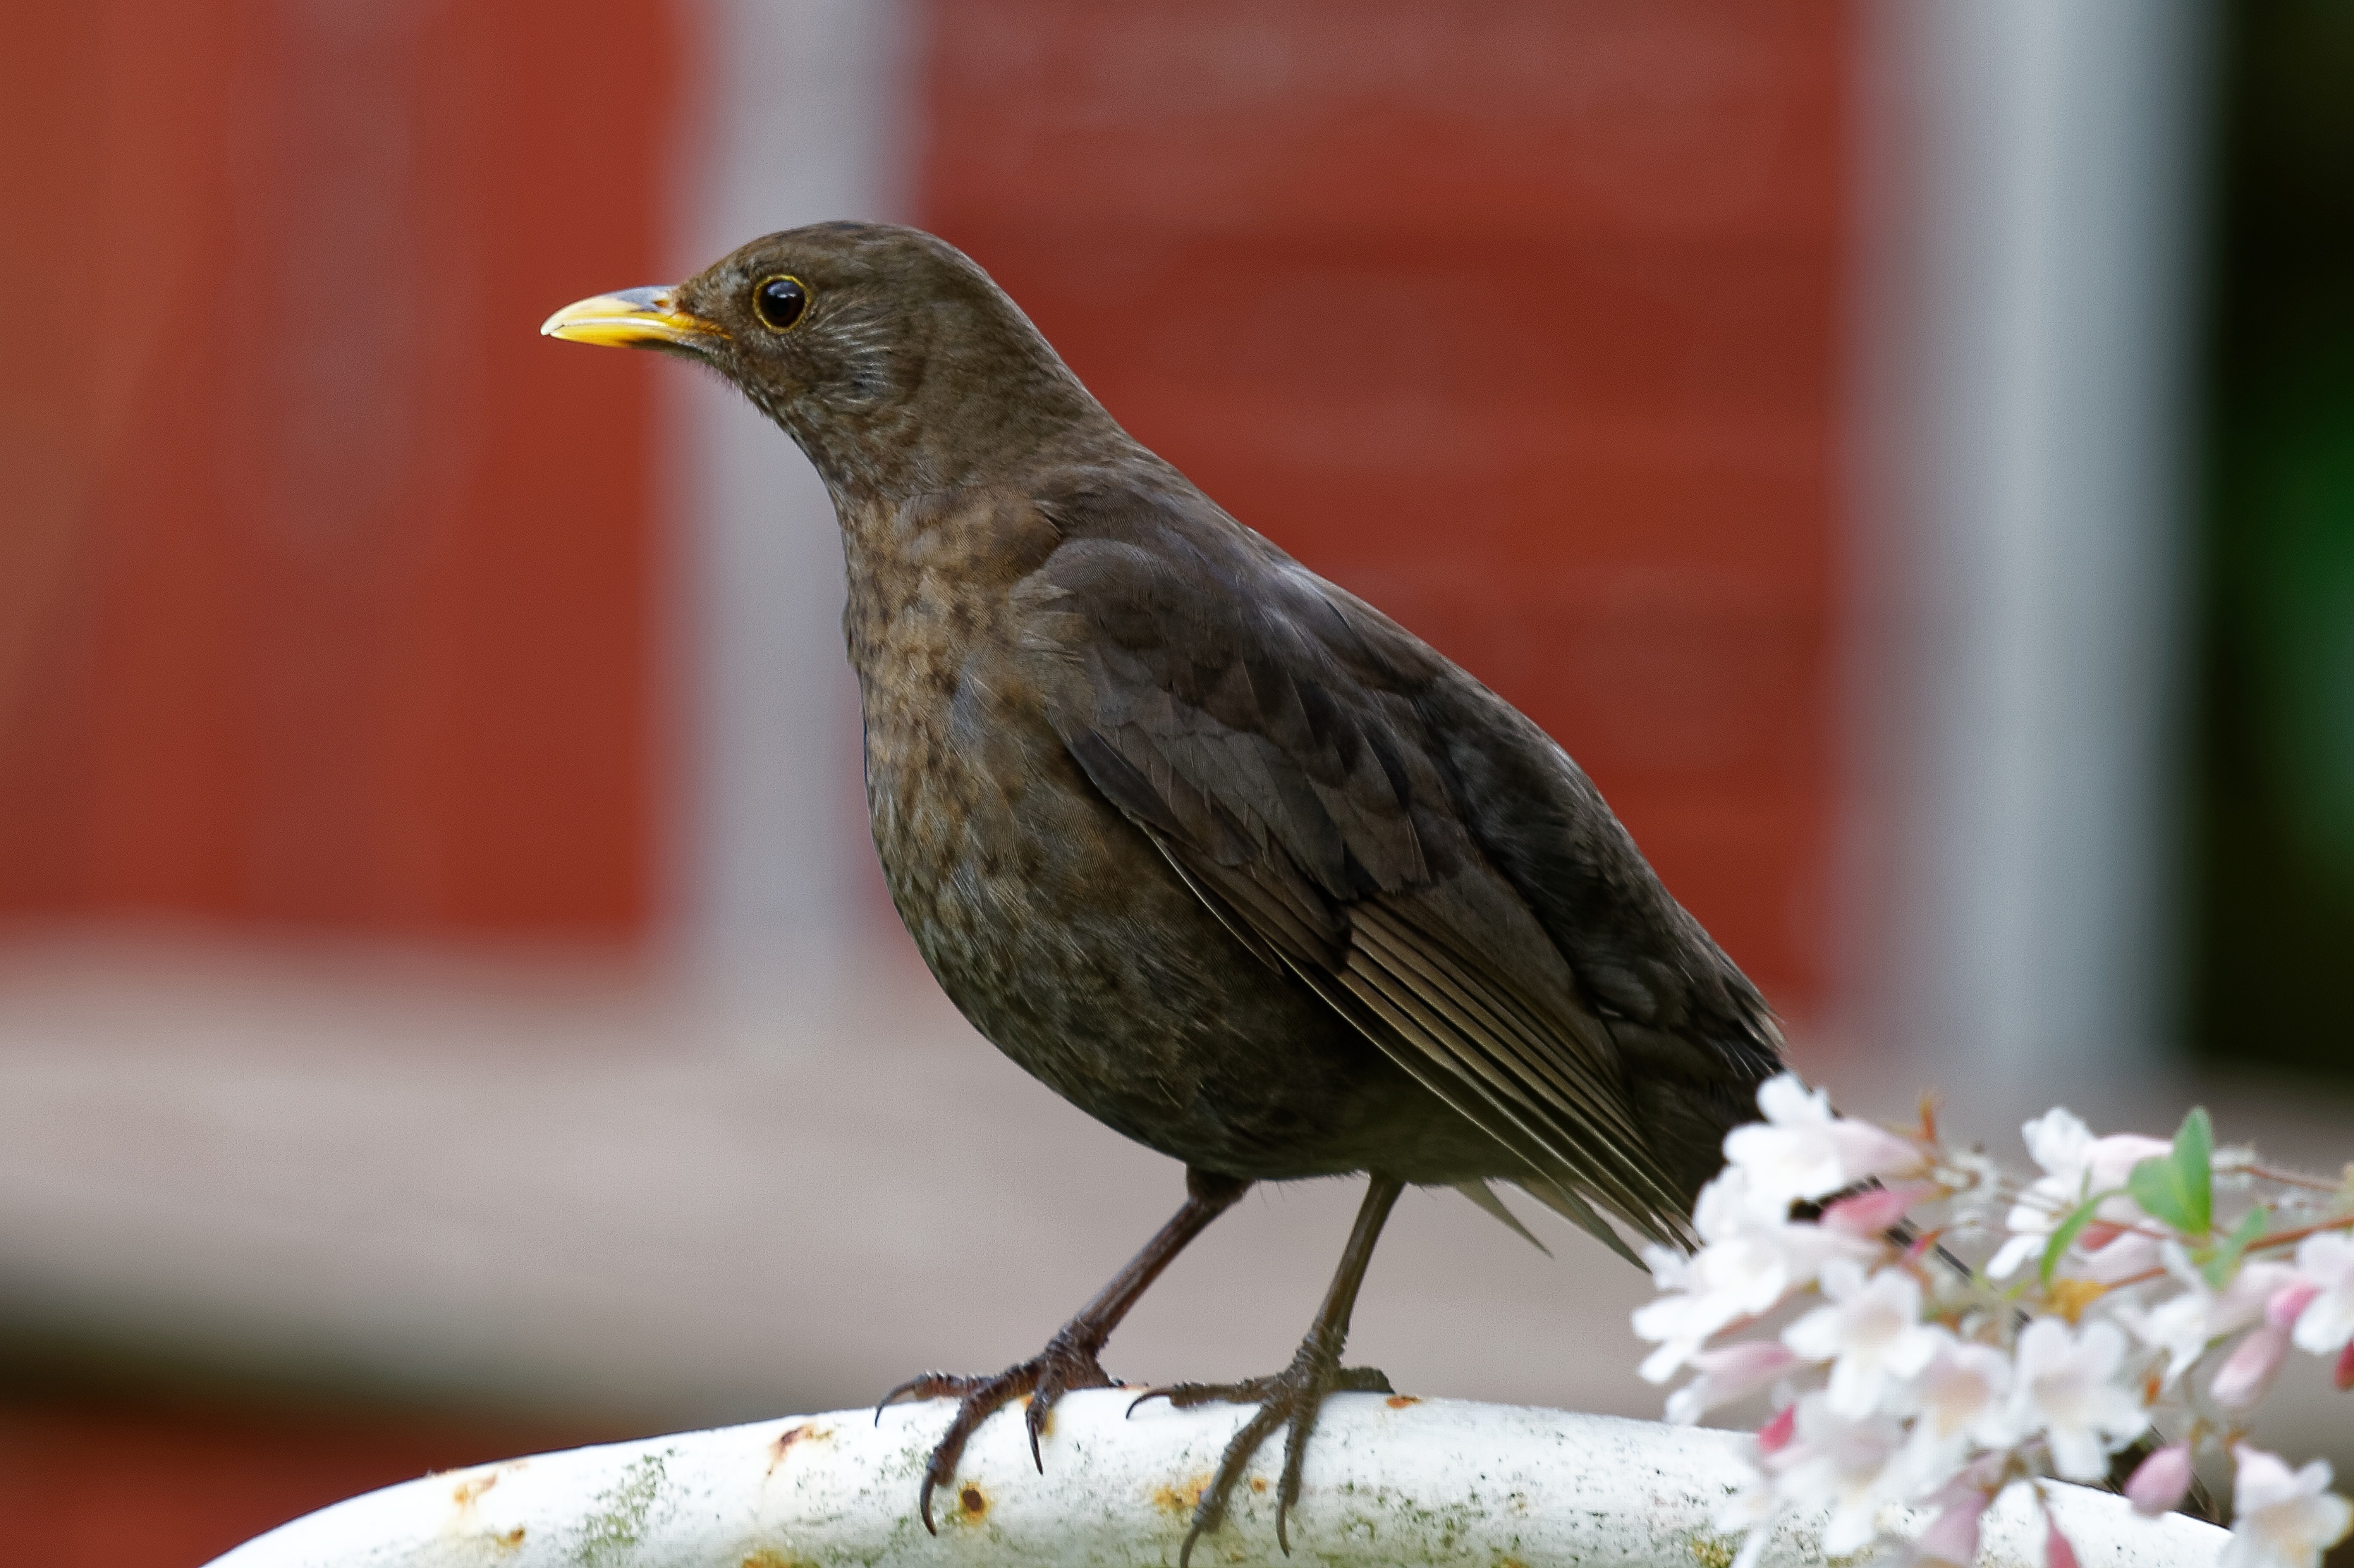
nature, bird, female, wildlife, beak, brown, robin, fauna, close up, vertebrate, sparrow, finch, blackbird, house sparrow, turdus merula, old world flycatcher, perching bird, emberizidae